Portland, Oregon

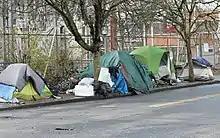
Tent camps setup on the sidewalk in the Lloyd District neighborhood.

Northeast Portland is home to the Lloyd District, Alberta Arts District, and the Hollywood District. North Portland is largely residential and industrial. It contains Kelley Point Park, the northernmost point of the city. It also contains the St. Johns neighborhood, which is historically one of the most ethnically diverse and poorest neighborhoods in the city.